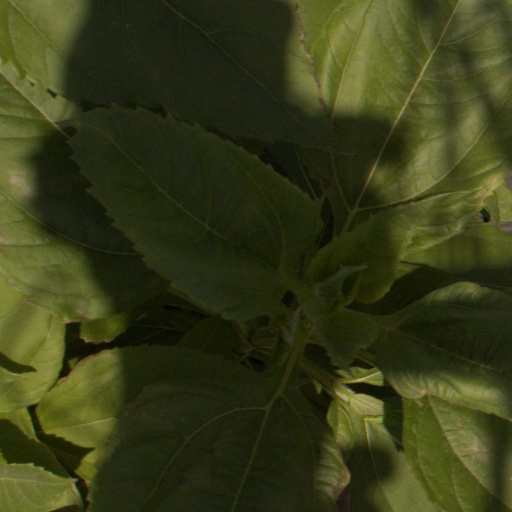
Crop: Jerusalem artichoke